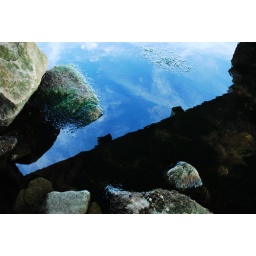
water under the bridge